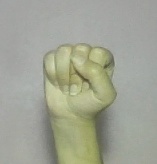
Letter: saad